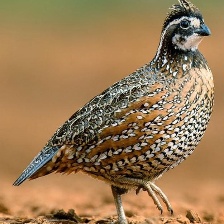
Species: MASKED BOBWHITE
Scientific name: COLINUS VIRGINIANUS RIDGWAYI
ImageNet parent category: quail